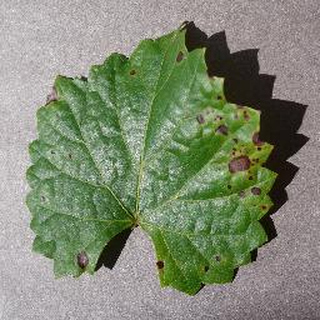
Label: grape_black_rot